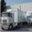
Label: truck